Thanneermukkom Bund

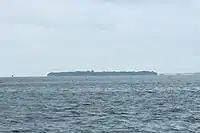
View of Pathiramanal Island from Thanneermukkom Bund

This barrier has helped the farmers in Kuttanad - where farming occurs below sea level. It has however also created ecological problems, primarily, the rampant propagation of the Water Hyacinth in fresh water. The backwaters which were abundant with fish and part of the staple food of the people of the region require a small amount of salt water for their breeding. The salt water barrier has caused deterioration of the catch of fish in the region and the fishermen are opposed to the bund as of 2005.